Craig Cunningham

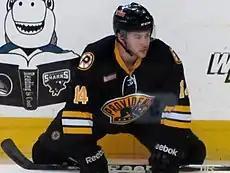
Cunningham as a member of the Providence Bruins.

In the 2013–14 season, Cunningham was called up to the Bruins for the first time on December 16, 2013. On December 17, 2013, he made his NHL debut with the Bruins. He finished the game against the Calgary Flames with four shots on net in 8:16 of ice time.